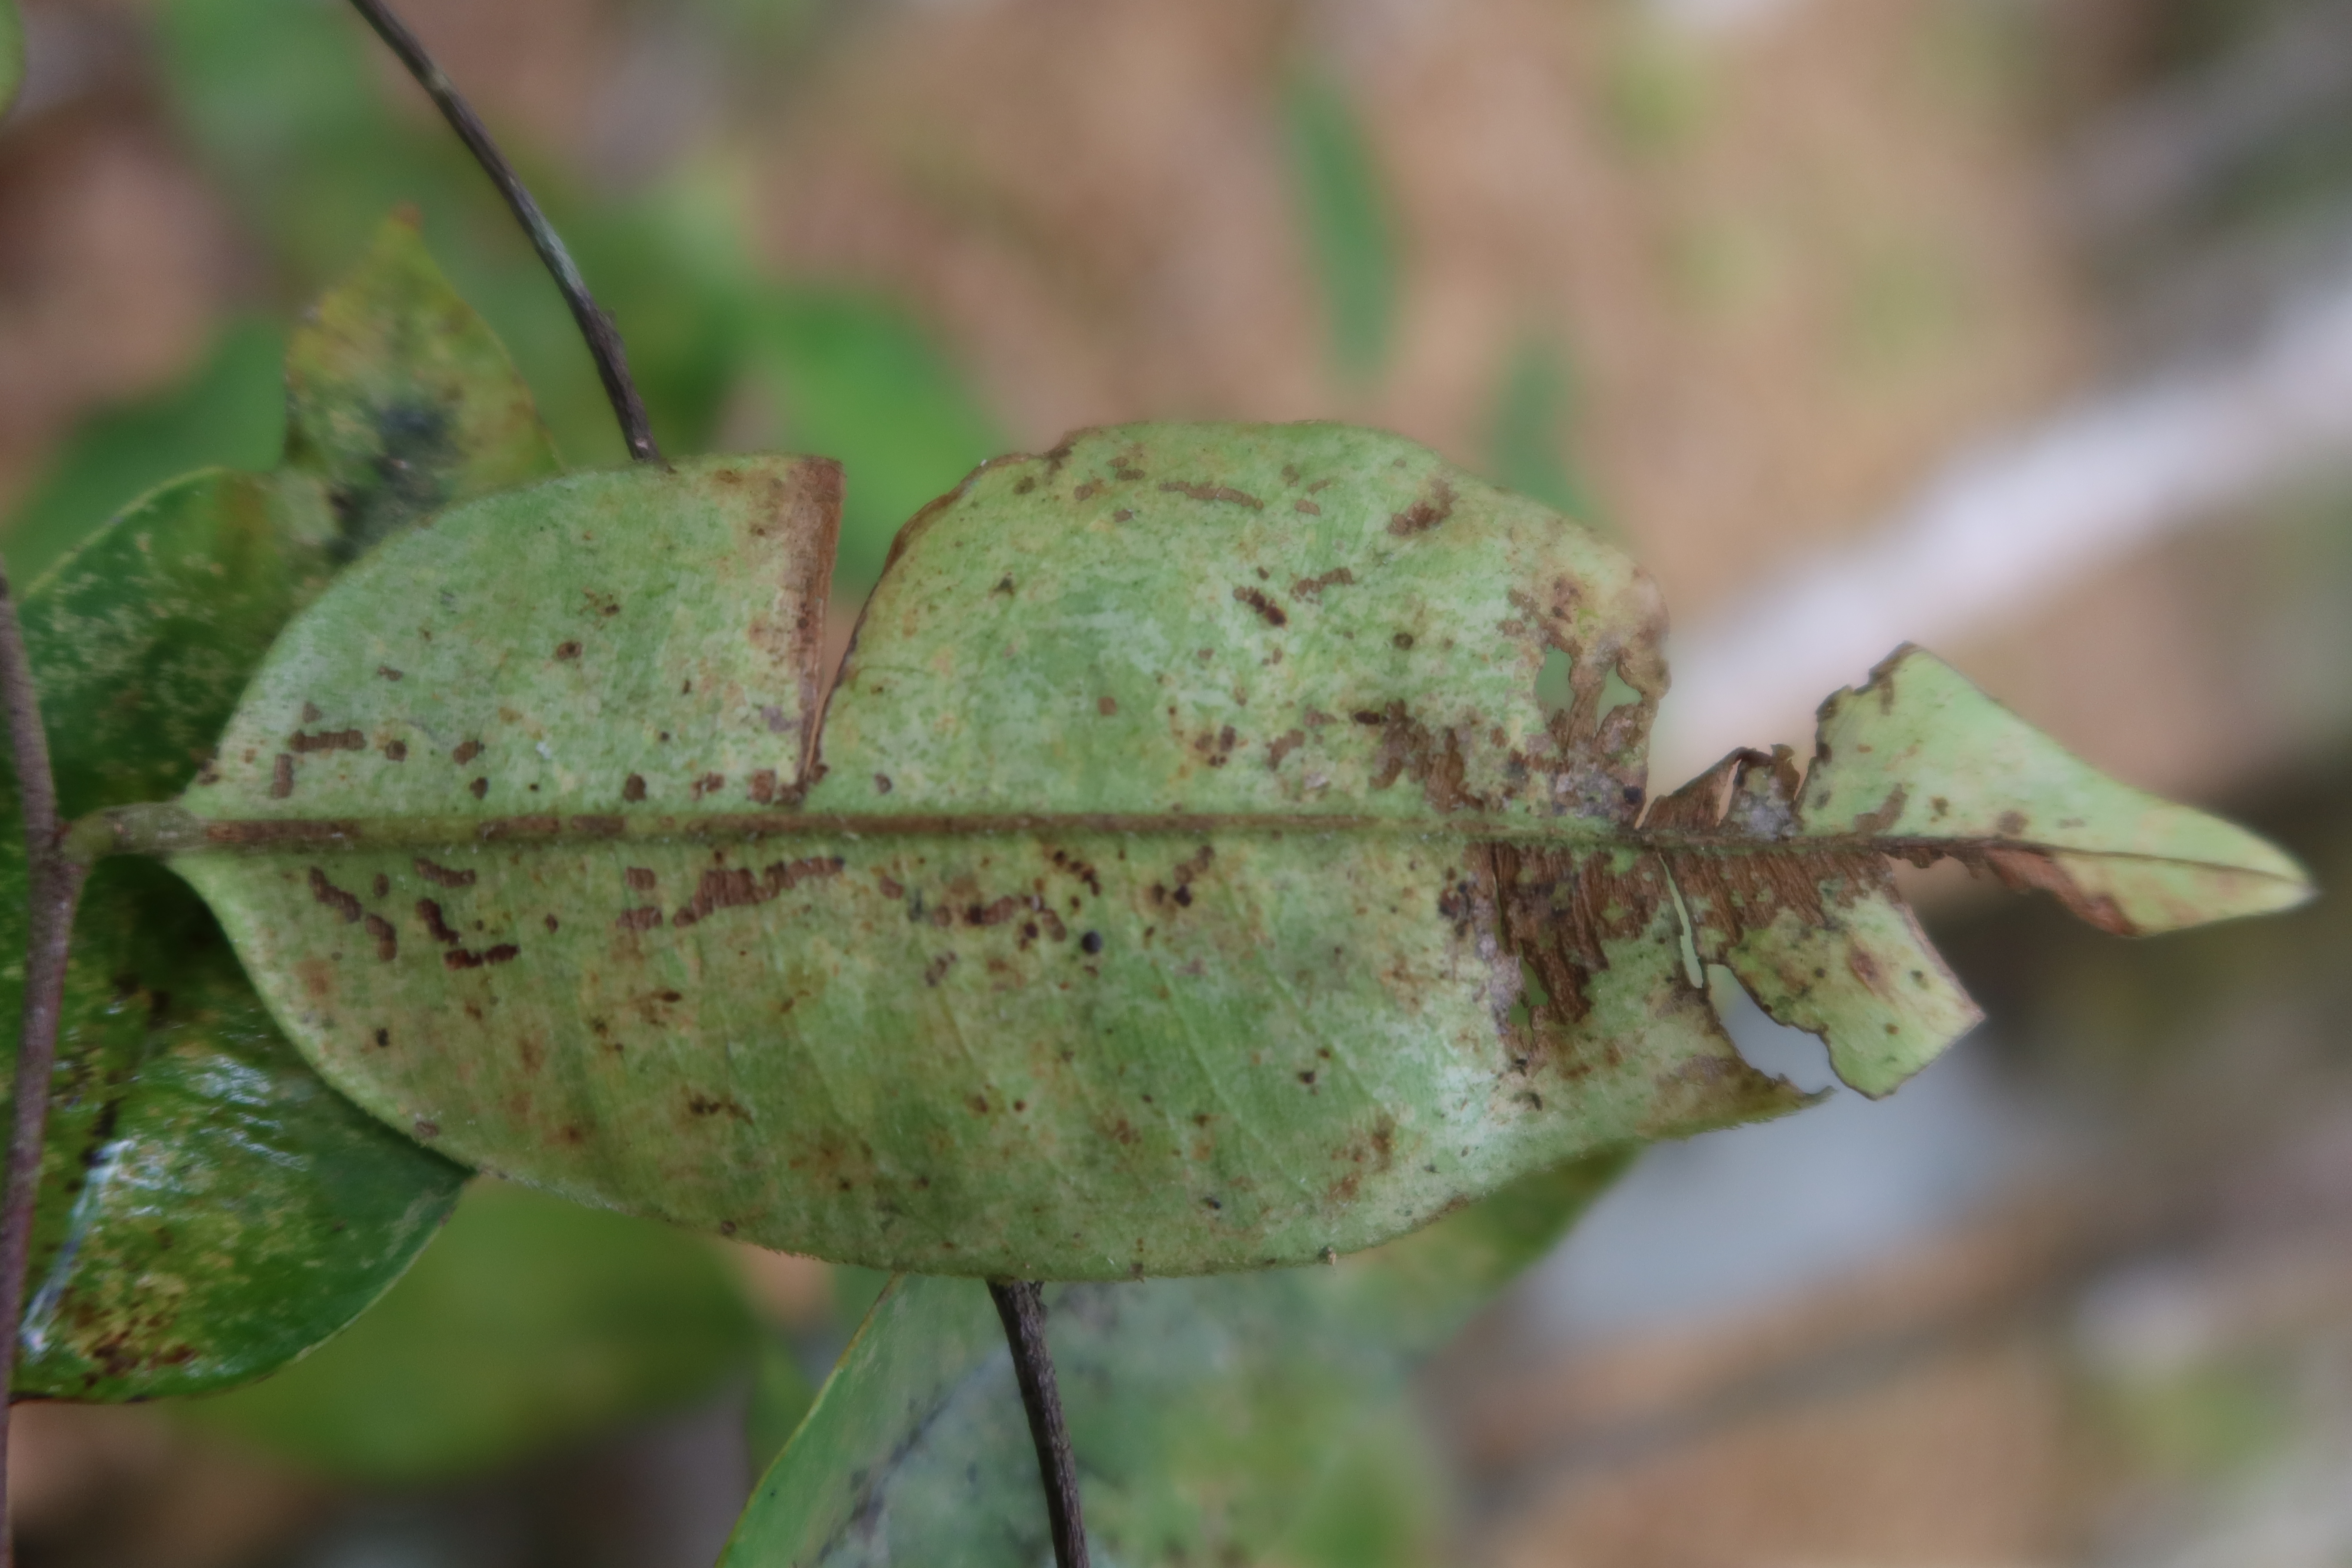
Label: Downy mildew